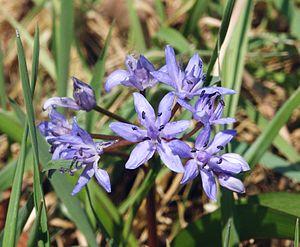
La Scille à deux feuilles est une petite plante bulbeuse printanière à fleurs bleu violacé, de la famille des Liliaceae selon la classification classique. La classification phylogénétique APG II la place dans la famille des Hyacinthaceae ; la classification phylogénétique APG III la classe dans la famille des Asparagaceae. Elle est parfois appelée Étoile bleue mais on trouve parfois des individus aux fleurs blanches.